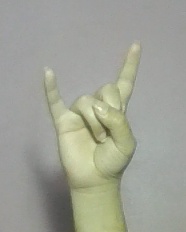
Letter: la